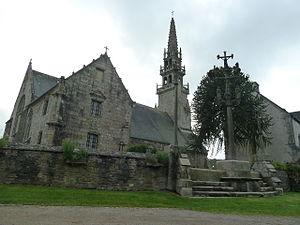
Pencran [pɛ̃kʁɑ̃] est une commune du département du Finistère, dans la région Bretagne, en France.
La liste des églises du Finistère recense de la manière la plus complète possible les églises, cathédrales et basiliques situées dans le département français du Finistère.
Cet article recense une partie des monuments historiques du Finistère, en France.